Kim Kirchen

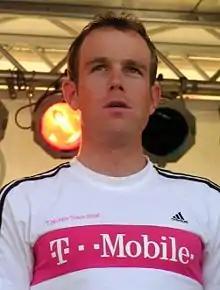
Kirchen at the 2006 Deutschland Tour

Kim Kirchen (born 3 July 1978) is a Luxembourgish former road racing cyclist. He is the son of cyclist Erny Kirchen and the great-nephew of cyclist Jeng Kirchen.